Ugochukwu-Smooth Nzewi

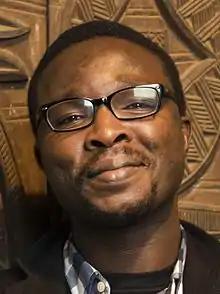
Nzewi in 2013

Ugochukwu-Smooth C. Nzewi is a Nigerian artist, art historian, and curator, currently curator in the Department of Painting and Sculpture at Museum of Modern Art in New York City. He was raised in Enugu and studied under sculptor El Anatsui at the University of Nigeria, Nsukka, before traveling as an artist and curator. In the United States, he completed his doctorate at Emory University in 2013 and became the curator of African art at Dartmouth College's Hood Museum of Art. In 2017, he moved to the Cleveland Museum of Art. Nzewi has curated the Nigerian Afrika Heritage Biennial three times, the Dak'Art biennial in 2014, and independent exhibitions at Atlanta's High Museum of Art and New York's Richard Taittinger Gallery. Nzewi also exhibited internationally as an artist and artist-in-resident.